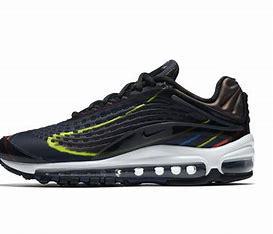
Brand: Nike
Model: Air Max Deluxe